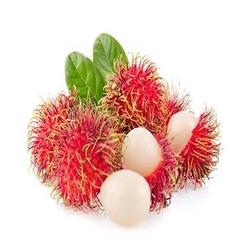
Label: Rambutan